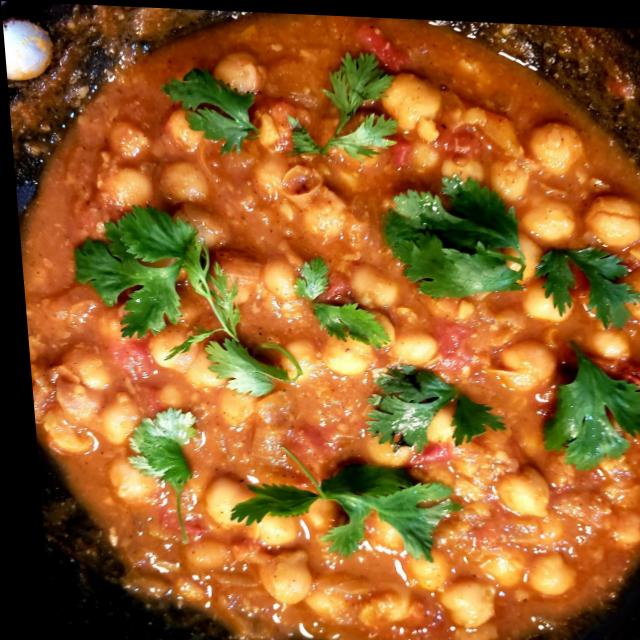
Dish: chole